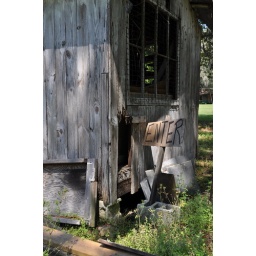
Enter. Old wooden shed has this sign in back. Despite the warm welcome, I did not go in.